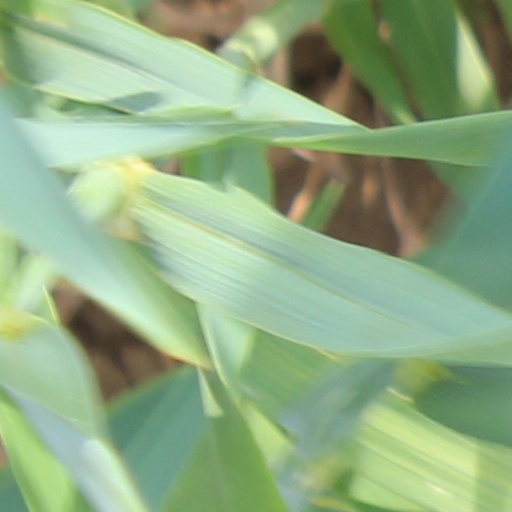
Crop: wheat